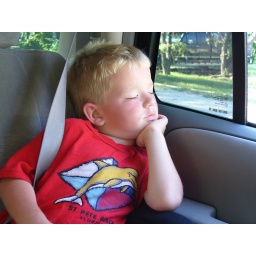
Joshua sleeping in the truck after boating.